Don Wilson (baseball)

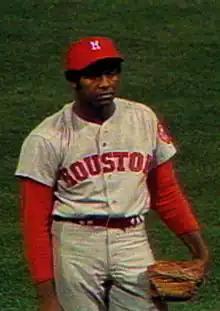
Wilson with the Houston Astros during the 1971 MLB All-Star Game

Donald Edward Wilson (February 12, 1945 – January 5, 1975) was an American professional baseball pitcher. He played all or part of nine seasons in Major League Baseball with the Houston Astros.